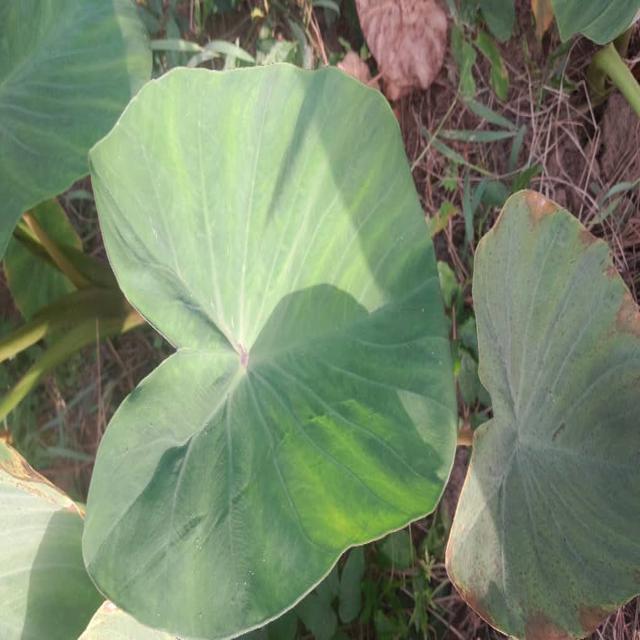
Label: Healthy